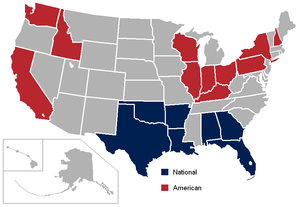
Localisation des équipes af2
L'AF2 était la ligue de développement de l'Arena Football League; elle a été fondée en 1999 et a disputé sa première saison en 2000. Comme la ligue mère, l'AFL, l’AF2 a joué selon les mêmes règles et le même style de jeu. Les saisons de ligue se sont déroulées d’avril à juillet avec des playoffs et le championnat Arena Cup en août. L’AF2 a continué à fonctionner alors que l’AFL ait suspendu ses opérations pour la saison 2009. La ligue a été dissoute en septembre 2009 alors qu'aucune équipe ne s'était engagée à jouer en 2010, mais plusieurs des franchises les plus solides ont été transférées dans l'AFL reconstitué en 2010.